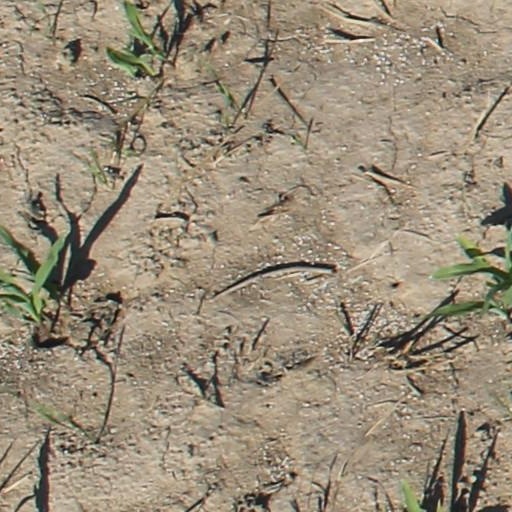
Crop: maize; corn